Donovan Mitchell

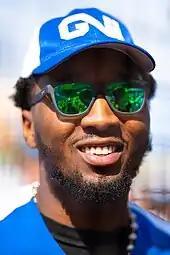
Mitchell in 2023

During the 2017–18 NBA season, Mitchell appeared on the cover of "Slam" and starred in a documentary called "Rookie on the Rise". The docuseries follows Mitchell during his race for NBA Rookie of the Year.